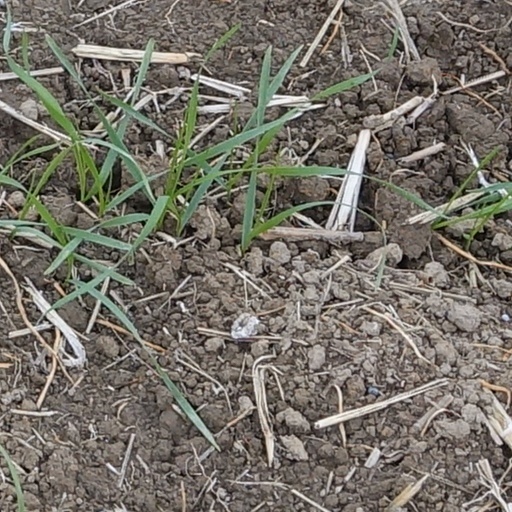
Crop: wheat